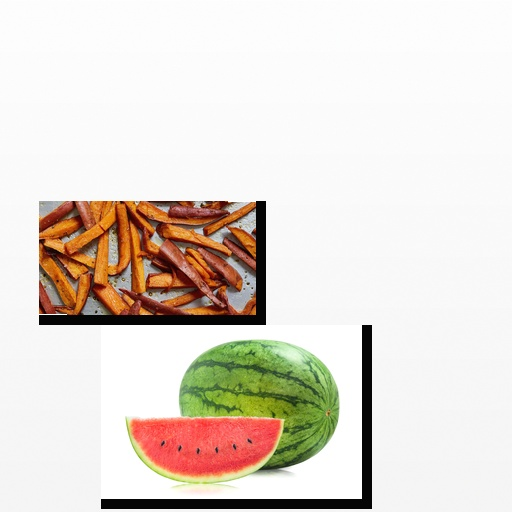
Food items: sweet_potato, watermelon